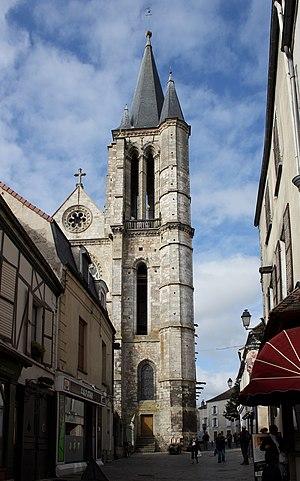
L'église Saint-Étienne de Brie-Comte-Robert est une église catholique paroissiale située dans la commune de Brie-Comte-Robert, en Île-de-France. Une communauté chrétienne et une église sont attestées à Brie-Comte-Robert dès le VIᵉ siècle. Les insignes reliques que le seigneur Robert II de Dreux rapporte de Terre sainte en 1192 motivent sans doute la construction de l'église actuelle. De style gothique, elle est influencée par la cathédrale Notre-Dame de Paris, mais aussi par l'église Saint-Merri. C'est un vaste édifice, élégant, élevé et lumineux, d'un plan homogène et d'une exécution particulièrement soignée, comme en témoignent la claire-voie et la rosace du chevet, le triforium et le recours systématique aux fûts de colonnette en délit. Les vitraux de la rosace orientale sont contemporains de la Sainte-Chapelle, et de la même facture. L'église est terminée vers 1230, sauf les deux premières travées, et les voûtes des trois premières travées. L'achèvement se fait en deux étapes, au XIVᵉ siècle, ce qui justifie une dédicace solennelle en 1363, et à la Renaissance, entre 1540 et 1545 environ.